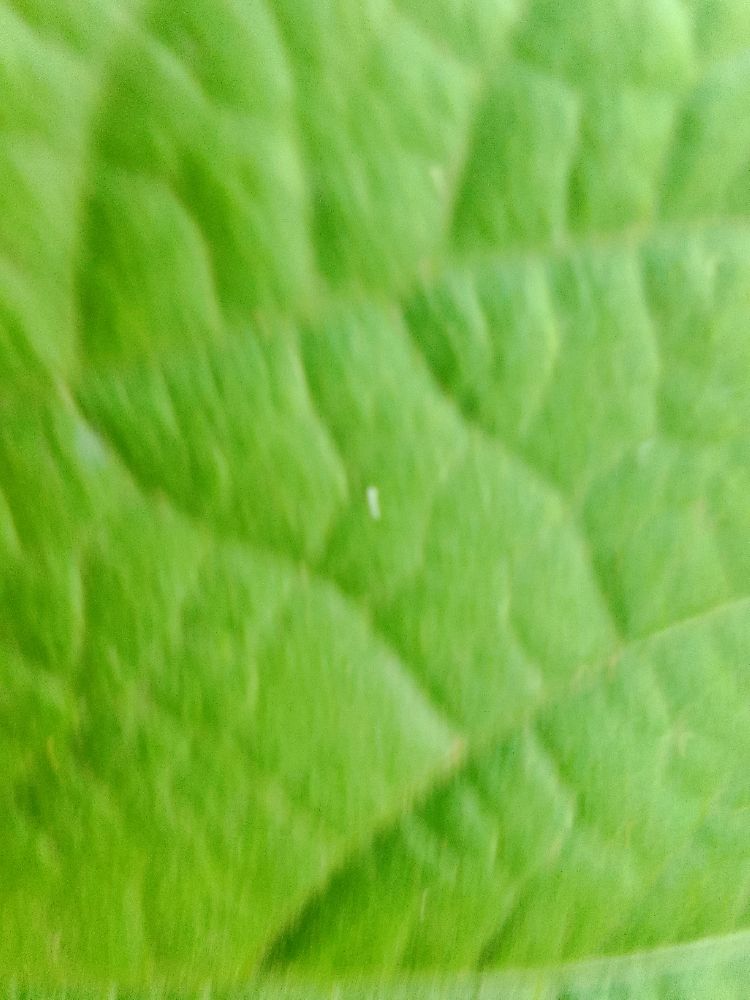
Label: healthy